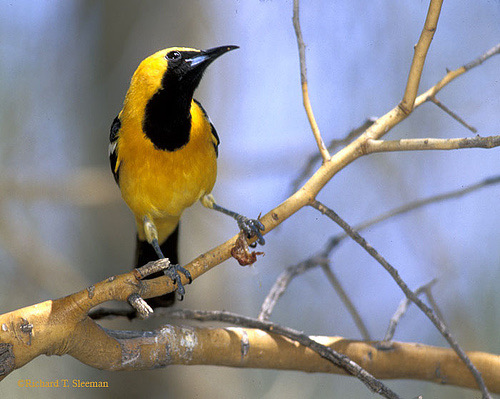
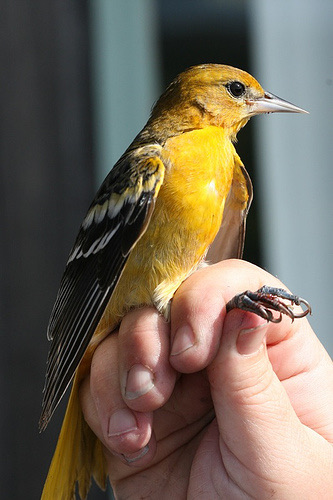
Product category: misc
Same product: yes